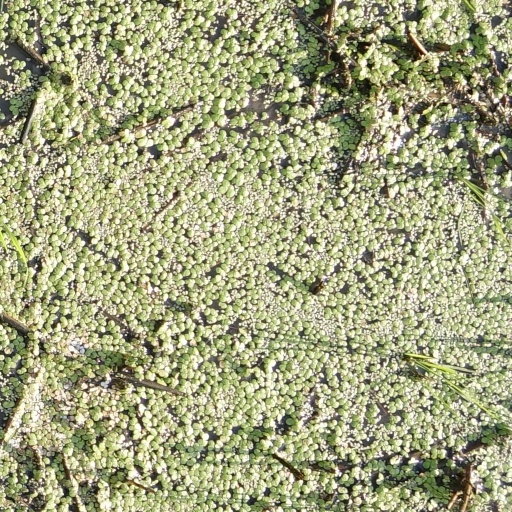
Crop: rice